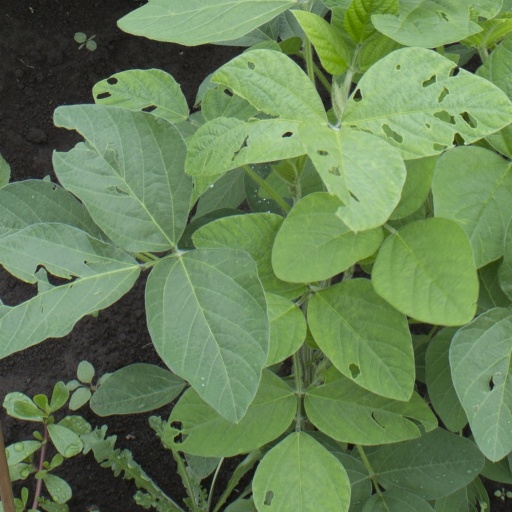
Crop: soybean